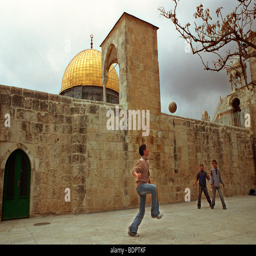
children playing football at the esplanade of the mosques